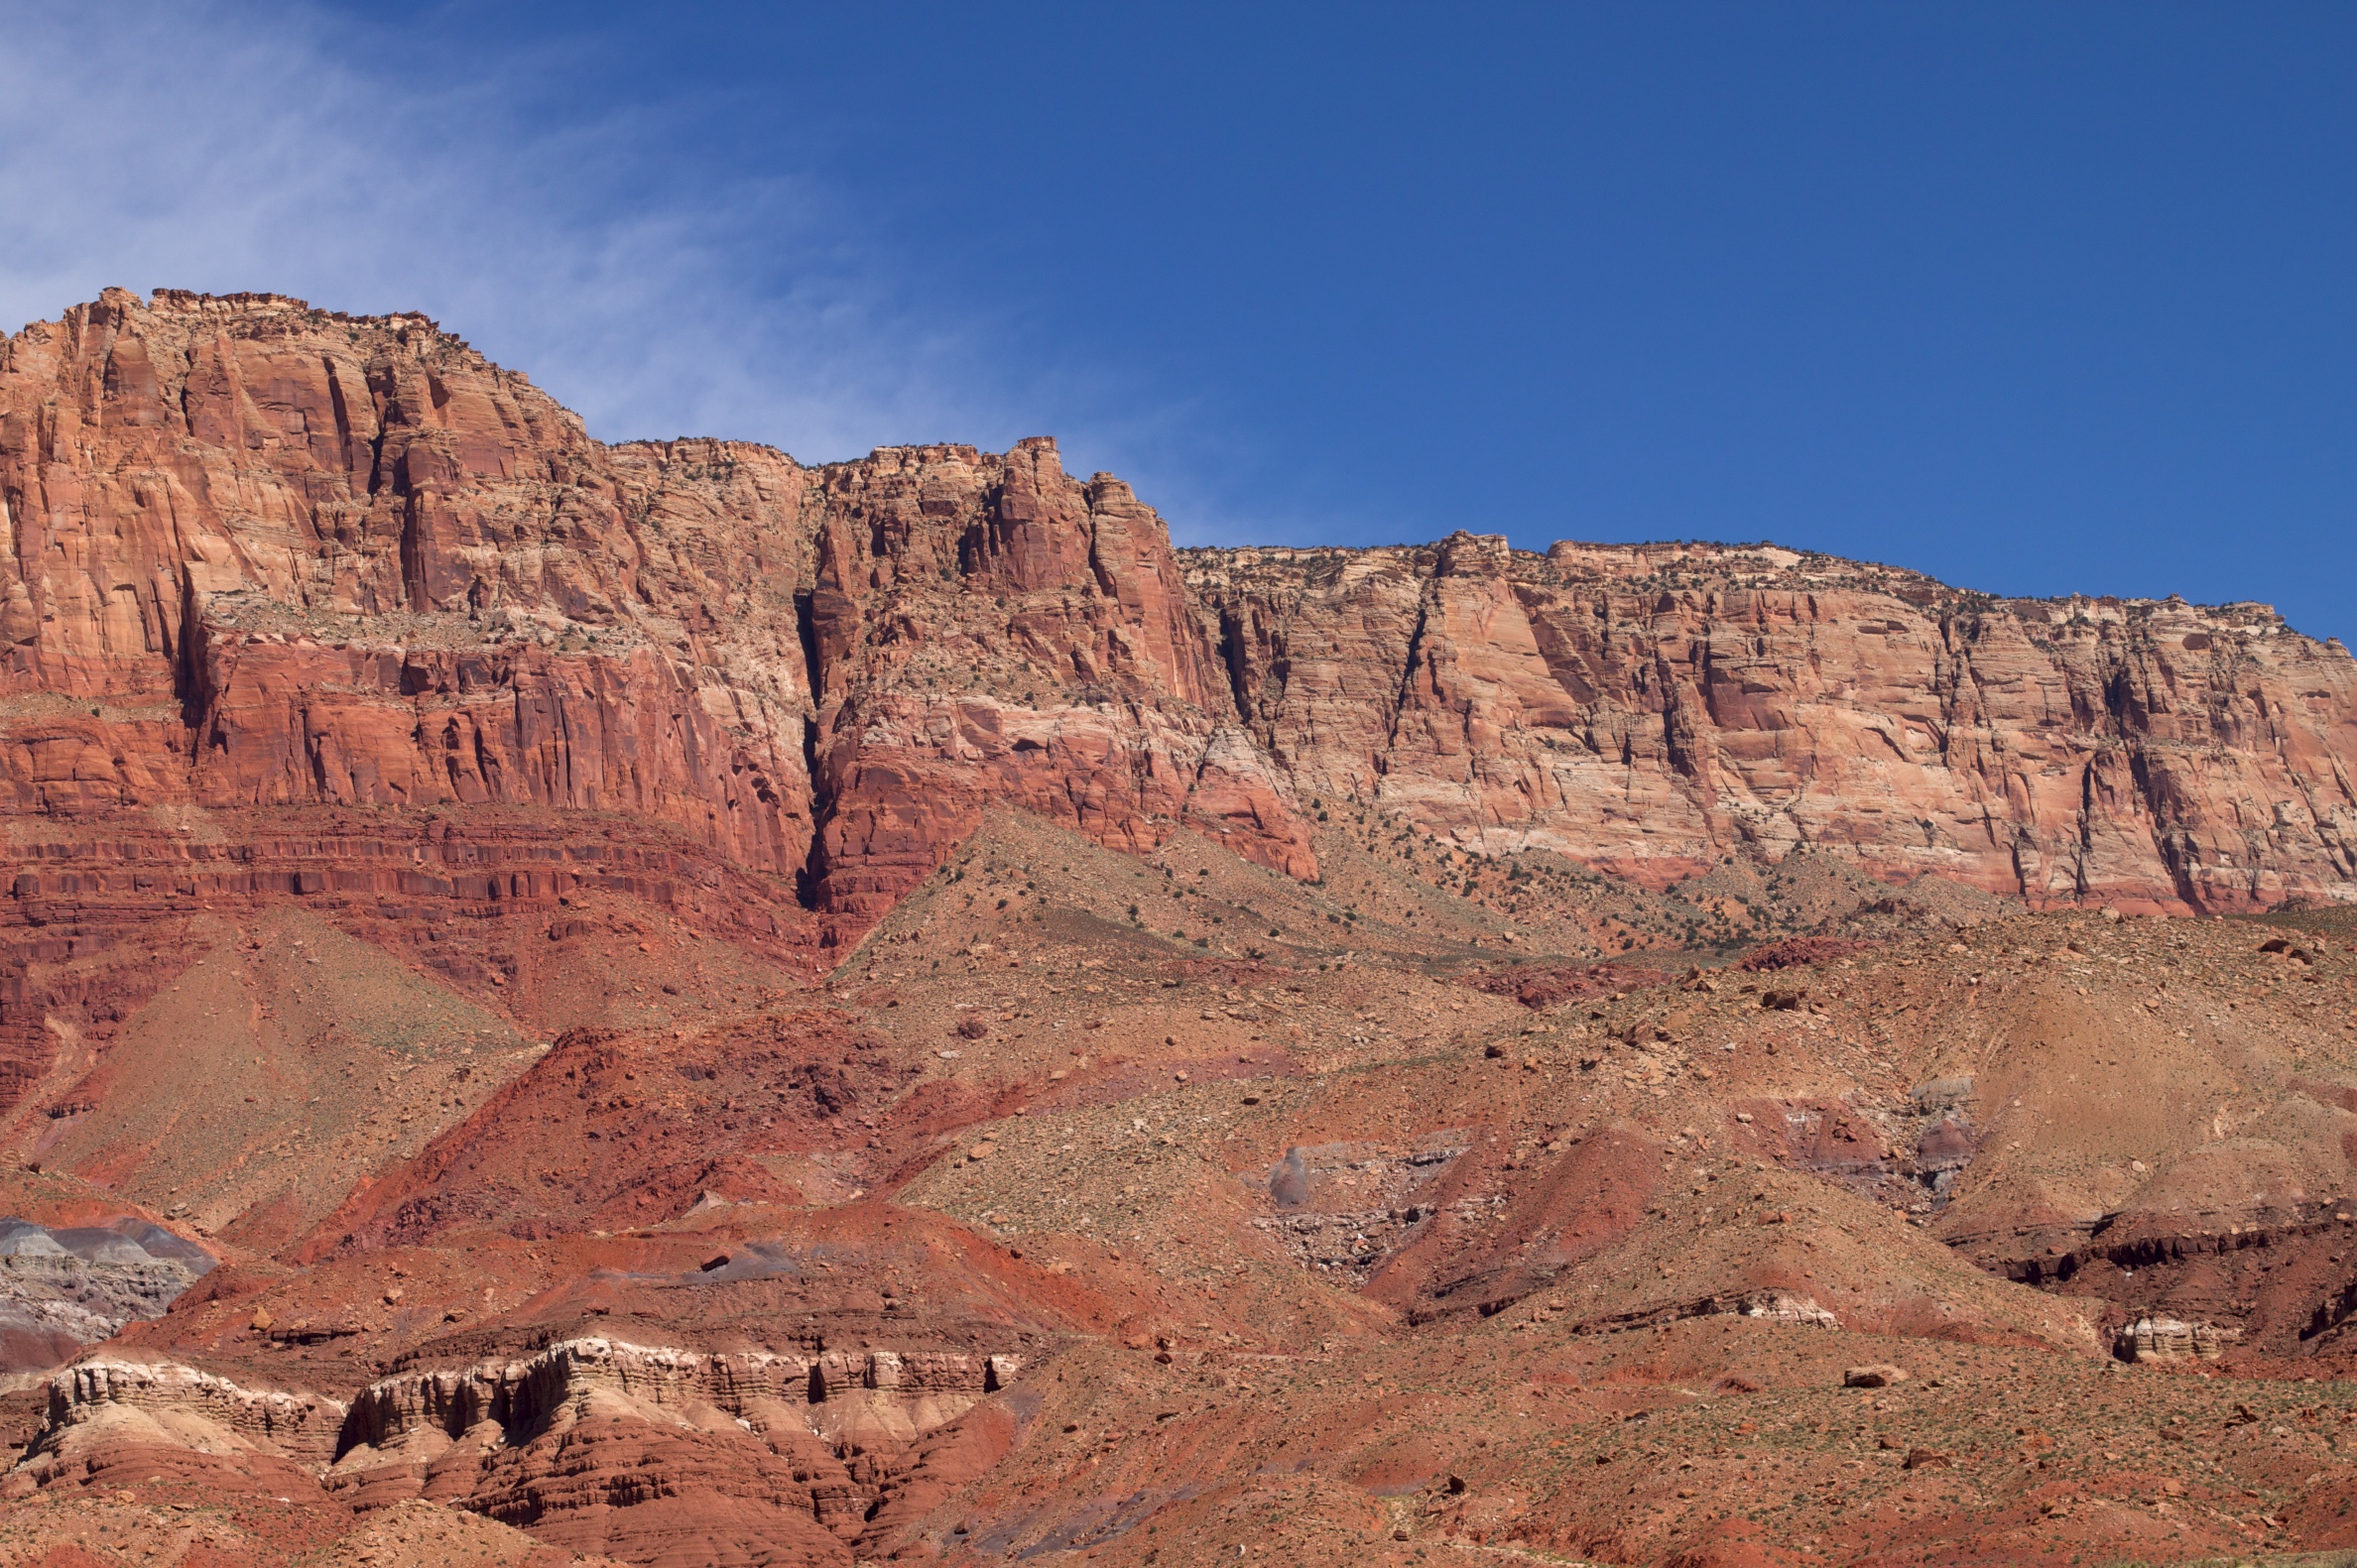
landscape, rock, valley, formation, cliff, soil, canyon, terrain, national park, geology, badlands, plateau, wadi, butte, landform, geographical feature